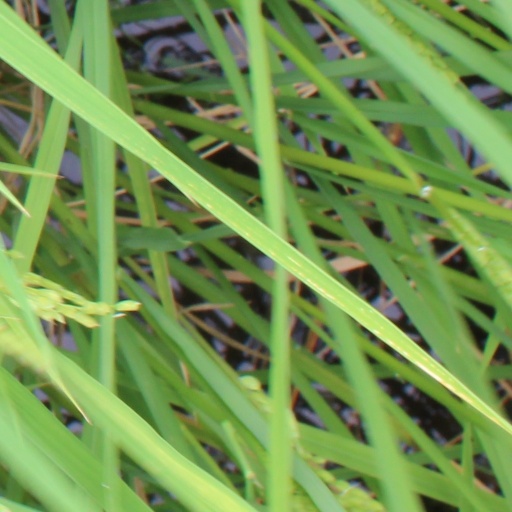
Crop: rice